VMAQT-1

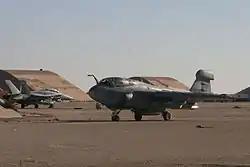
VMAQ-1 Prowler on the tarmac at Al Asad Air station in Western Iraq in January 2006

A unit citation or commendation is an award bestowed upon an organization for the action cited. Members of the unit who participated in said actions are allowed to wear on their uniforms the awarded unit citation. VMAQ-1 has been presented with the following awards: